Talmud

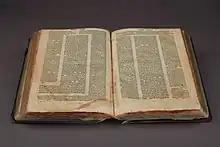

The Talmud is the central text of Rabbinic Judaism and the primary source of Jewish religious law ("halakha") and Jewish theology. Until the advent of modernity, in nearly all Jewish communities, the Talmud was the centerpiece of Jewish cultural life and was foundational to "all Jewish thought and aspirations", serving also as "the guide for the daily life" of Jews. The Talmud includes the teachings and opinions of thousands of rabbis on a variety of subjects, including halakha, Jewish ethics, philosophy, customs, history, and folklore, and many other topics.